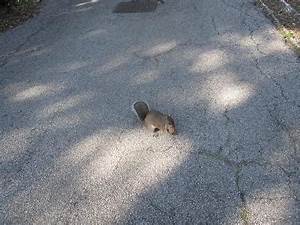
Label: scoiattolo